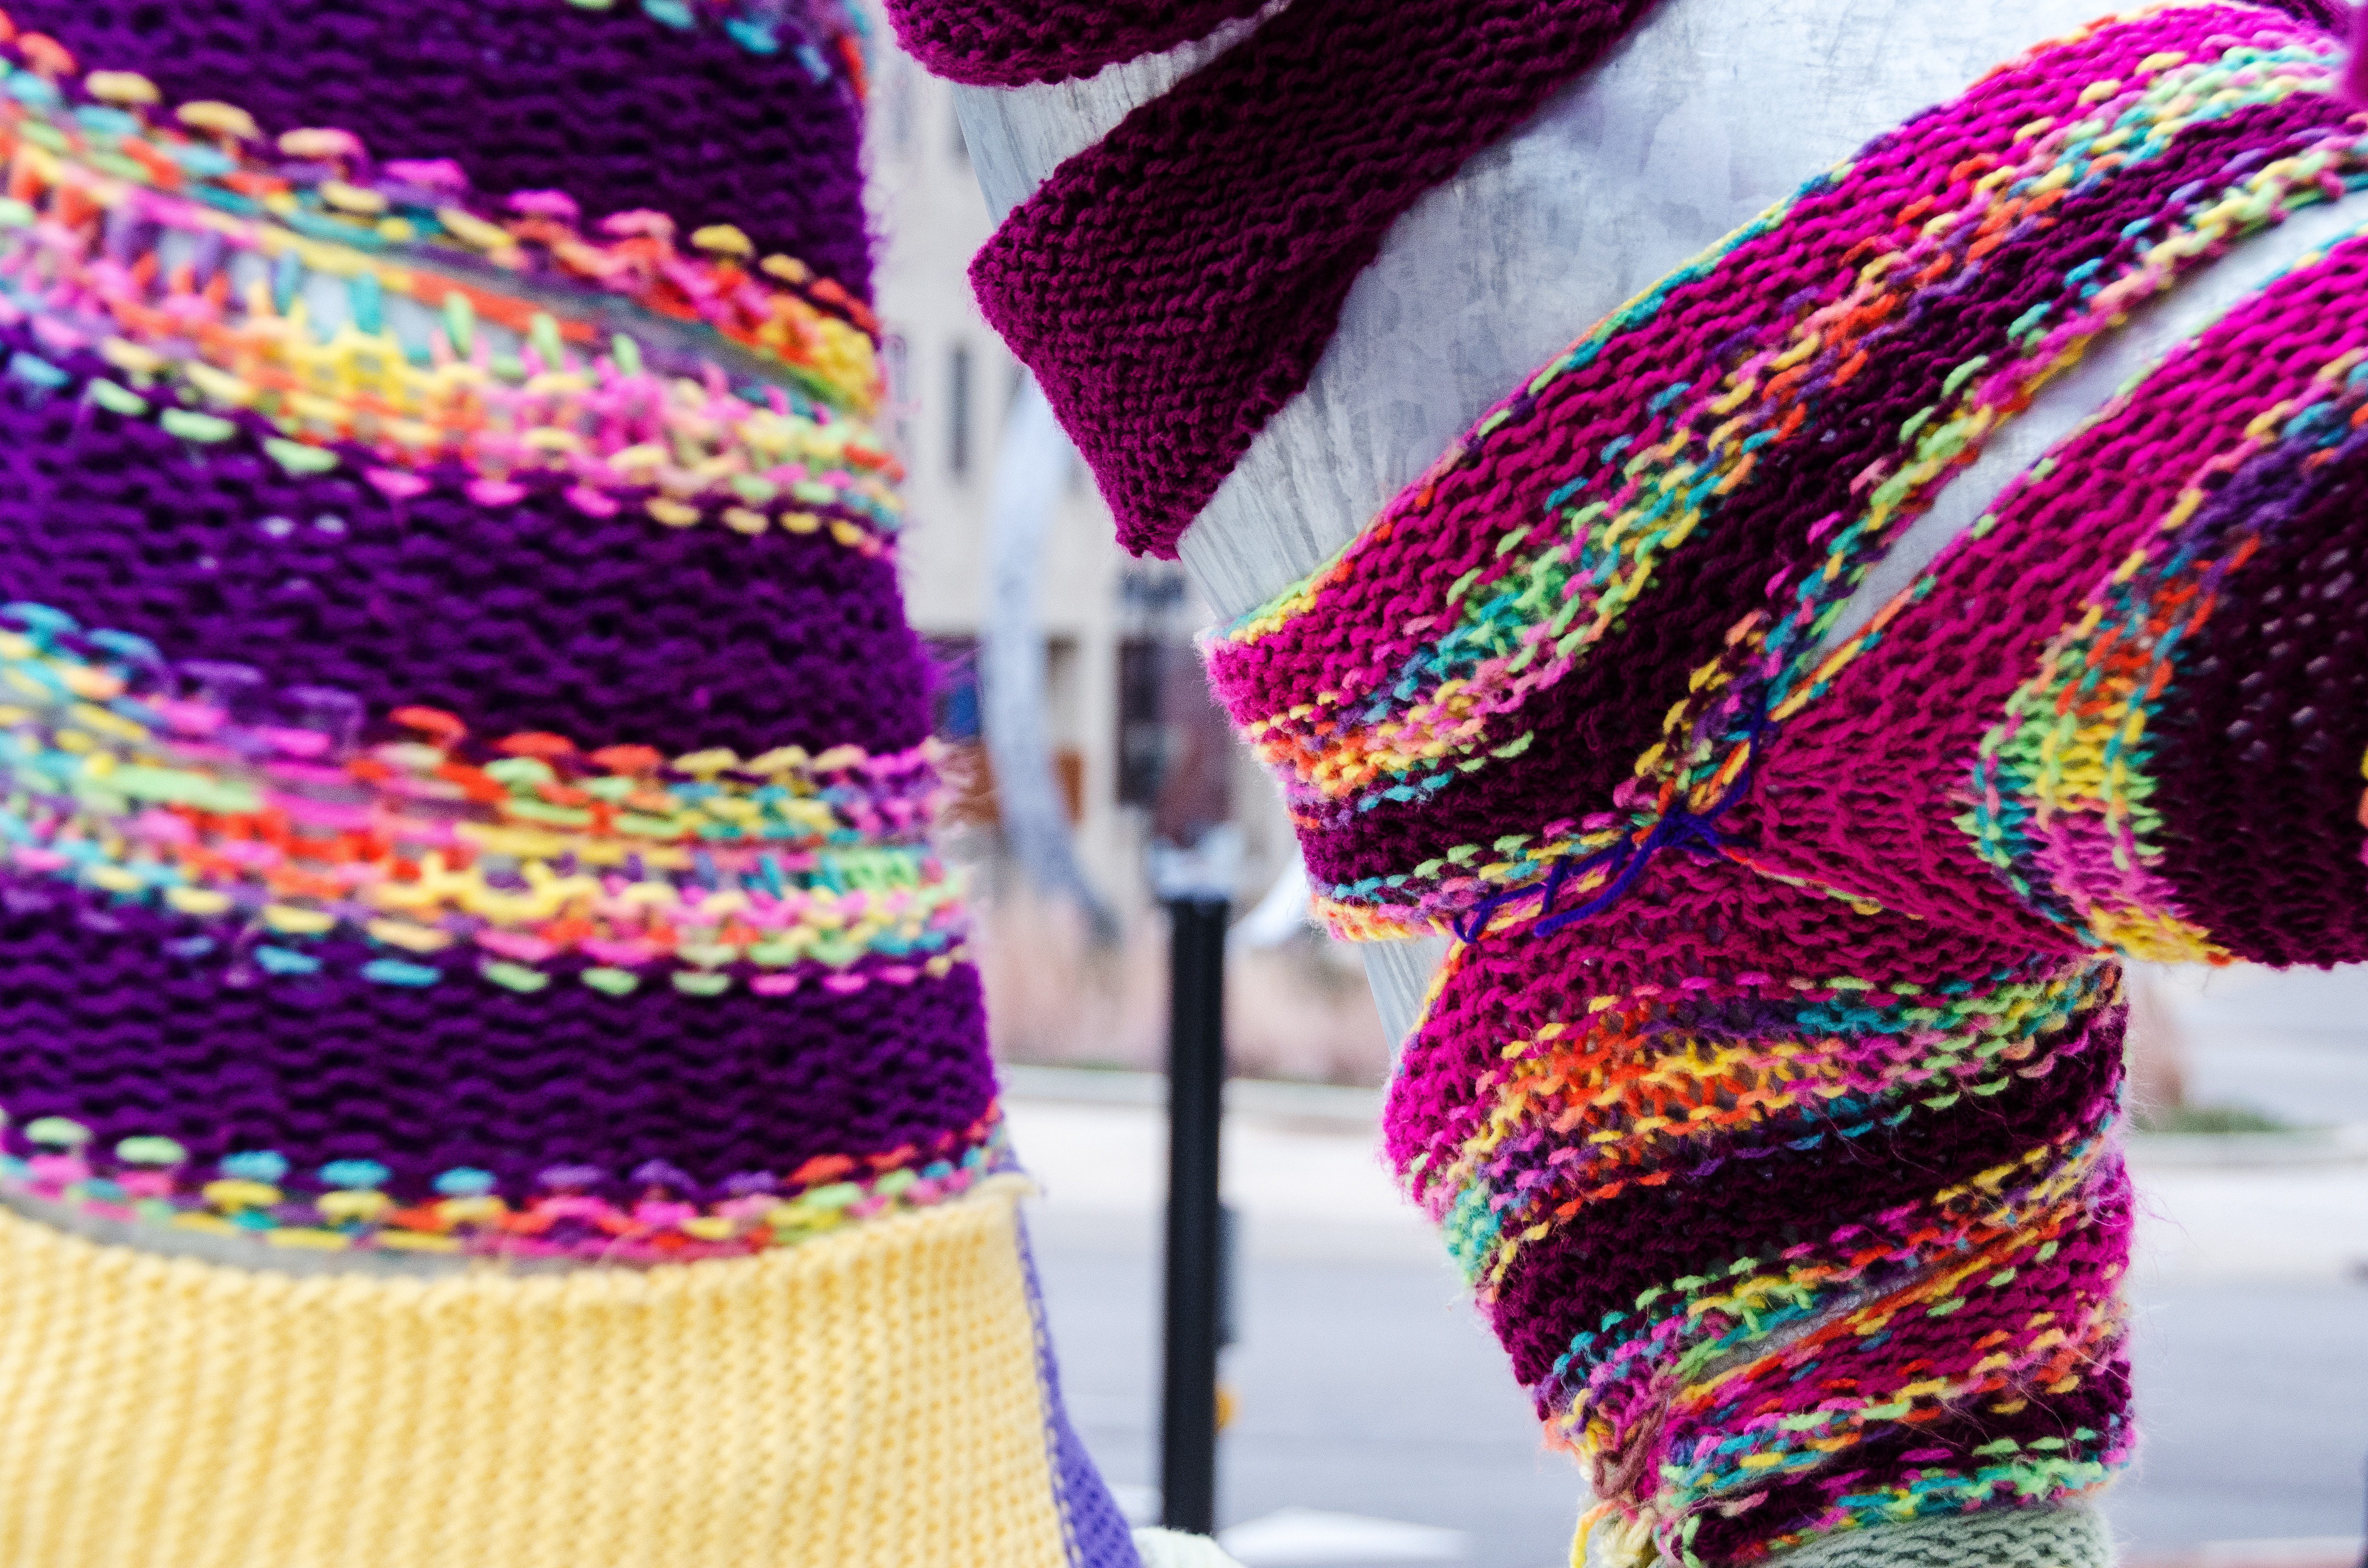
purple, pattern, color, clothing, pink, scarf, thread, crochet, knitting, textile, art, design, cap, magenta, fashion accessory